Viljandi County

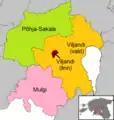
Municipalities of Viljandi County

The county is subdivided into municipalities. There is one urban municipality ( – towns) and three rural municipalities ( – parishes) in Viljandi County.